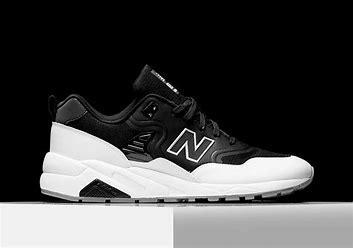
Brand: New
Model: Balance New Balance 580